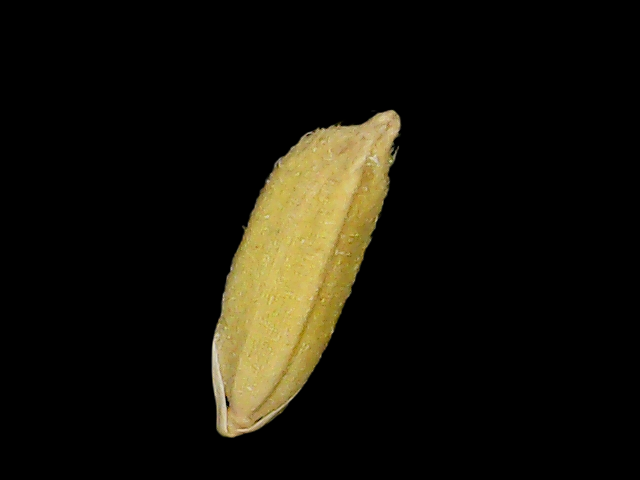
Rice variety: Binadhan17